History of FC Basel (1893–1918)

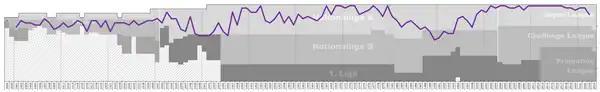
Chart of FC Basel table positions in the Swiss football league system

FC Basel was started by an advertisement placed by Roland Geldner in the 12 November 1893 edition of the "Basler" national newspaper, requesting that a football team be formed and that anyone who wished to join should meet up the following Wednesday at 8:15 in the restaurant Schuhmachern-Zunft. Eleven men attended the meeting, generally from the academic community, founding Fussball Club Basel on 15 November 1893.